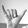
ASL letter: Y